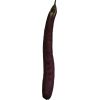
Label: eggplant_long